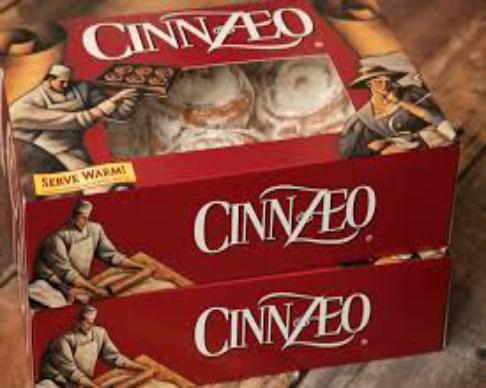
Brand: Cinnzeo
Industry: Food